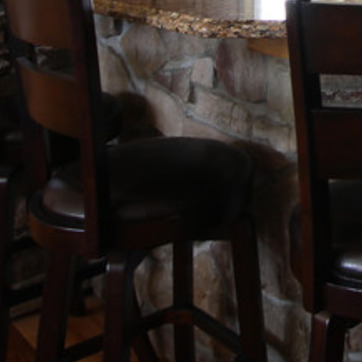
Material: leather